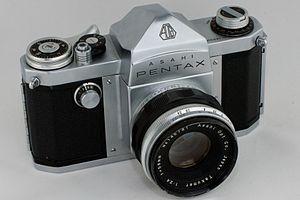
Ces boîtiers ont la particularité de coupler le miroir au déclencheur. La levée et descente du miroir est ainsi automatisée selon que l'on appuie ou relâche le déclencheur.